Party in the U.S.A.

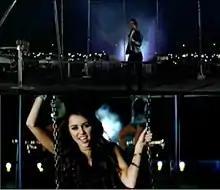
The scene from "Grease" where Travolta sings "Sandy" ("top") triggered the conception for the music video for "Party in the U.S.A." ("bottom").

Cyrus contacted Chris Applebaum to direct the accompanying music video for "Party in the U.S.A.", with ideas for the video already conceived. Her ideas for the video's theme were about "high-gloss, glamorous white trash." She told Applebaum she desired to pay homage to one of her favorite movies, "Grease" (1978), and her parents' courting days. Video conception sprang forward with the idea to resemble the scene in "Grease" where John Travolta sings "Sandy". In the scene, Travolta exits from a car and walks over to a jungle gym, where he sits on a swing and performs the song as projections are displayed in the background. To render tribute to her parents' courting days, Cyrus and Applebaum named a drive-in theater in the video Corral Drive-In after a Kentucky drive-in where Cyrus's parents had a date. "In addition, Miley's mom Tish used to drive '79 black Pontiac Trans Am, "Smokey and the Bandit" style, and obviously that's the car that Miley arrives in," Applebaum said.